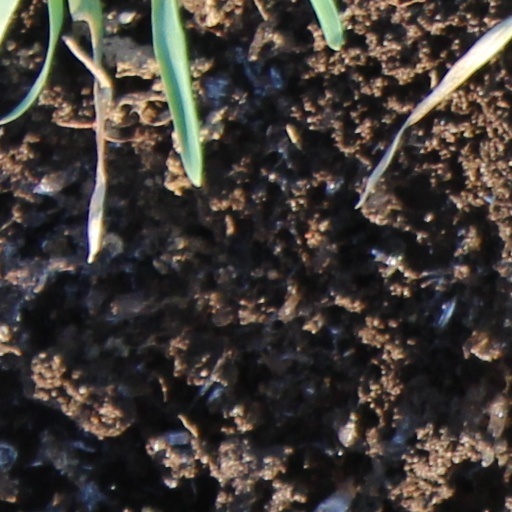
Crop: wheat